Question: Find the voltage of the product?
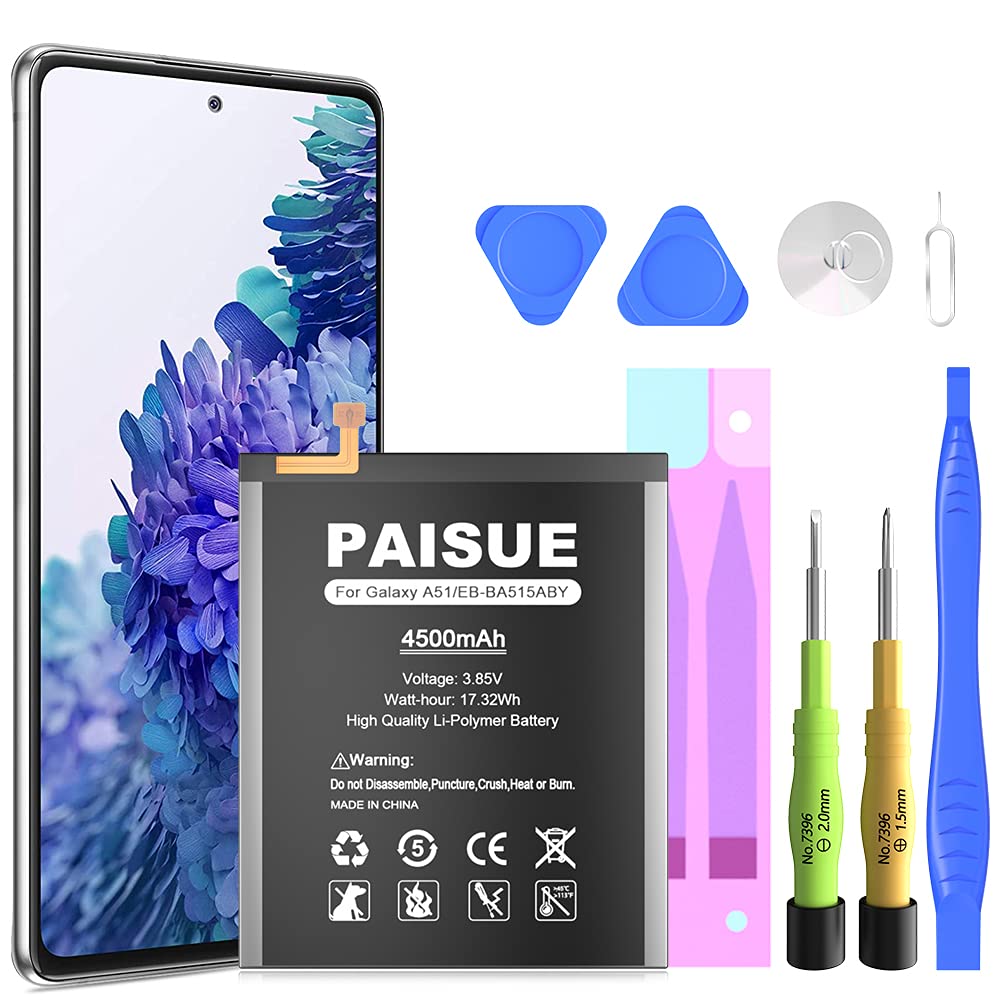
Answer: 3.85 volt